Incandescent light bulb

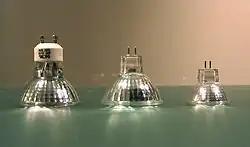
Left to right: MR16 with GU10 base, MR16 with GU5.3 base, MR11 with GU4 or GZ4 base

Early bulbs were laboriously assembled by hand. After automatic machinery was developed, the cost of bulbs fell. Until 1910, when Libbey's Westlake machine went into production, bulbs were generally produced by a team of three workers (two gatherers and a master gaffer) blowing the bulbs into wooden or cast-iron molds, coated with a paste. Around 150 bulbs per hour were produced by the hand-blowing process in the 1880s at Corning Glass Works.